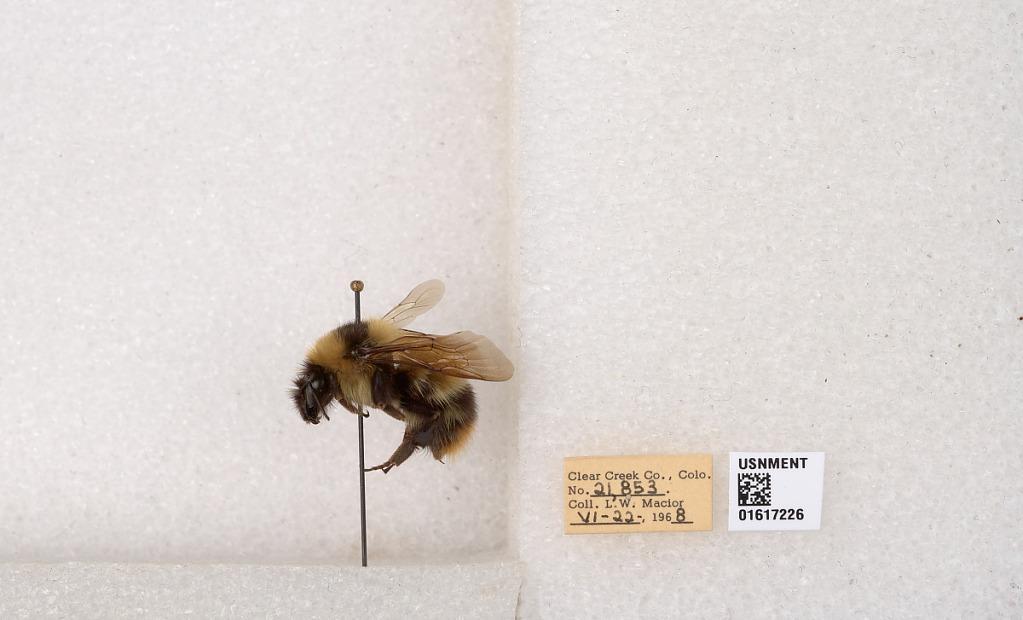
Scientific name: Bombus kirbyellus
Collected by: L. Macior
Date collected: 1968-6-22
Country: United States
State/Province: Colorado
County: Clear Creek
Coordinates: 39.6891, -105.644